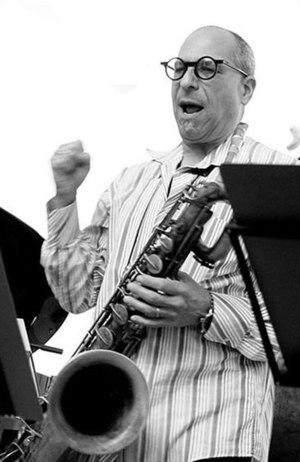
Gary Smulyan, né le 4 avril 1956 à Bethpage, Long Island, New York, est un saxophoniste baryton de jazz américain.